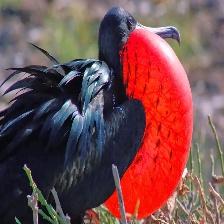
Species: FRIGATE
Scientific name: FREGATIDAE